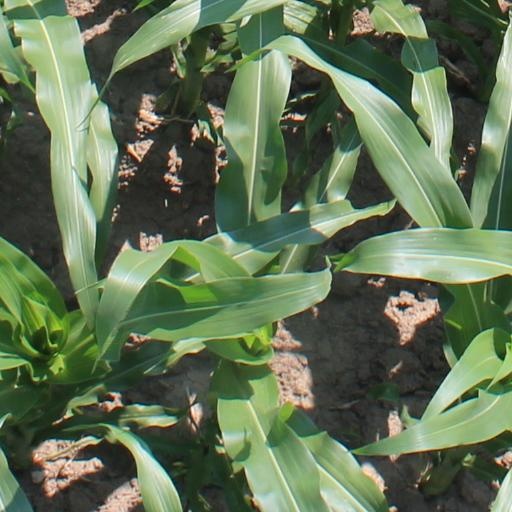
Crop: maize; corn